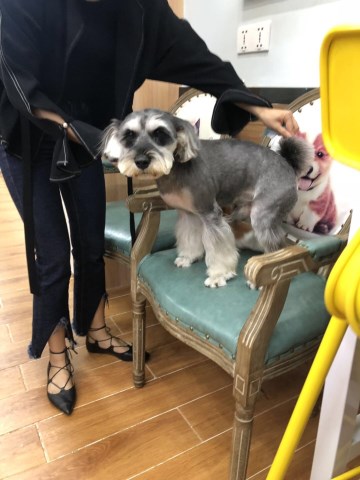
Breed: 2342-n000102-miniature_schnauzer